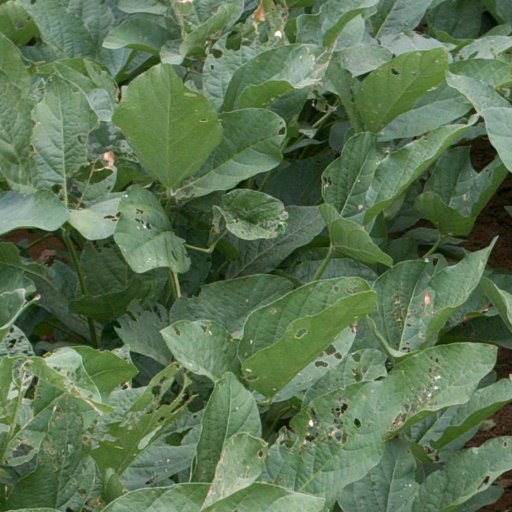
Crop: soybean